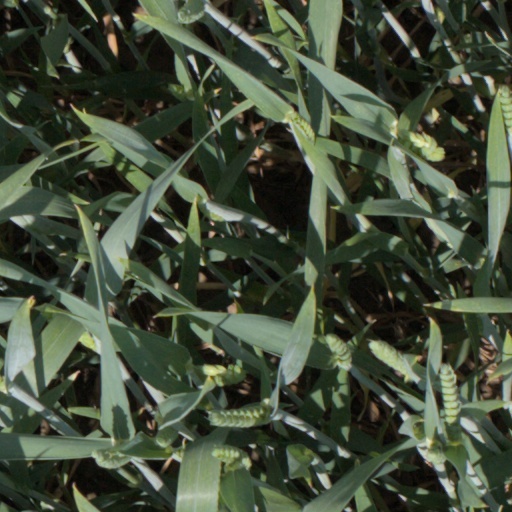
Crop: wheat